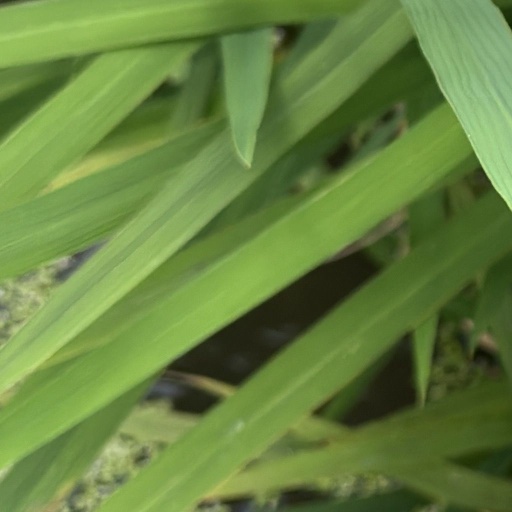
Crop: rice